Question: Please indicate a possible affordance area of the sit_on_chair that can be used for sitting on
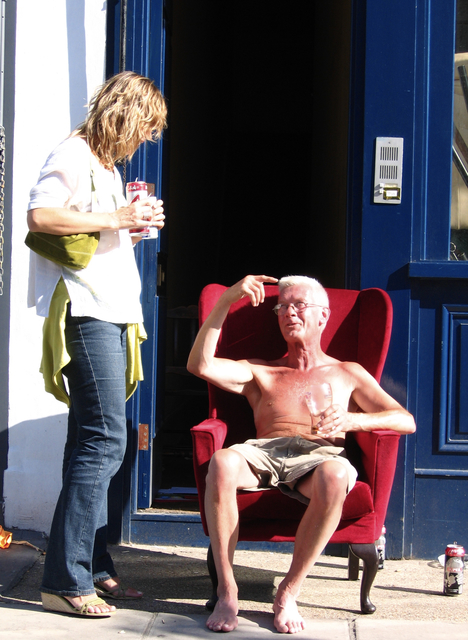
Answer: [220.971, 434.658, 379.407, 529.511]